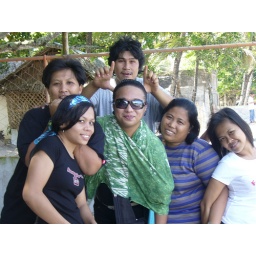
as usual,added by Richard behind,Racquel wearing purple srips shirt and Nera Faith wearing white shirt.